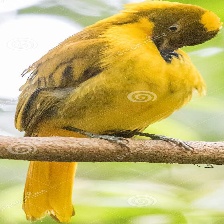
Species: GOLDEN BOWER BIRD
Scientific name: PRIONODURA NEWTONIANA